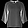
Label: Shirt